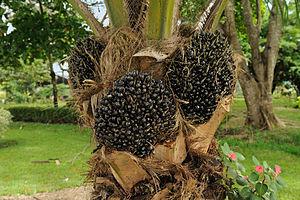
Fruits du palmier à huile d'Afrique (Elaeis guineensis) sur un jeune palmier au jardin botanique de Portoviejo, Ecuador.